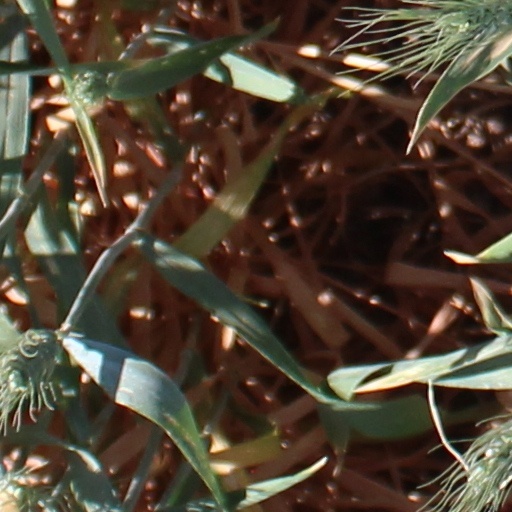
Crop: wheat